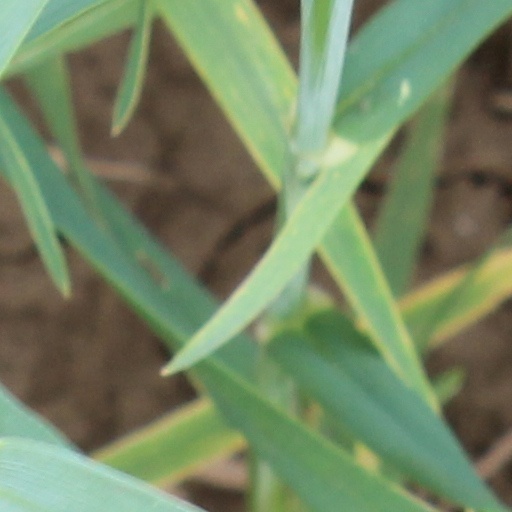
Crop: wheat